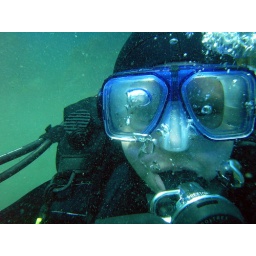
My right lens kept fogging up. Learning to clear my mask under water was a revelation. It's like magic!